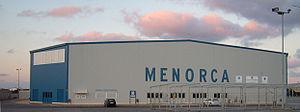
Le Pabellón Menorca est une salle omnisports à Mahon en Espagne.